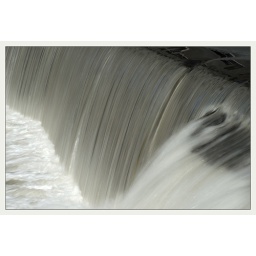
Mesmerizing little water fall just down river from Lake Belwood but still in Fergus.